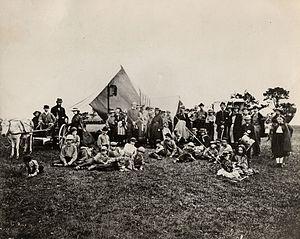
Photo du Gunnery Camp